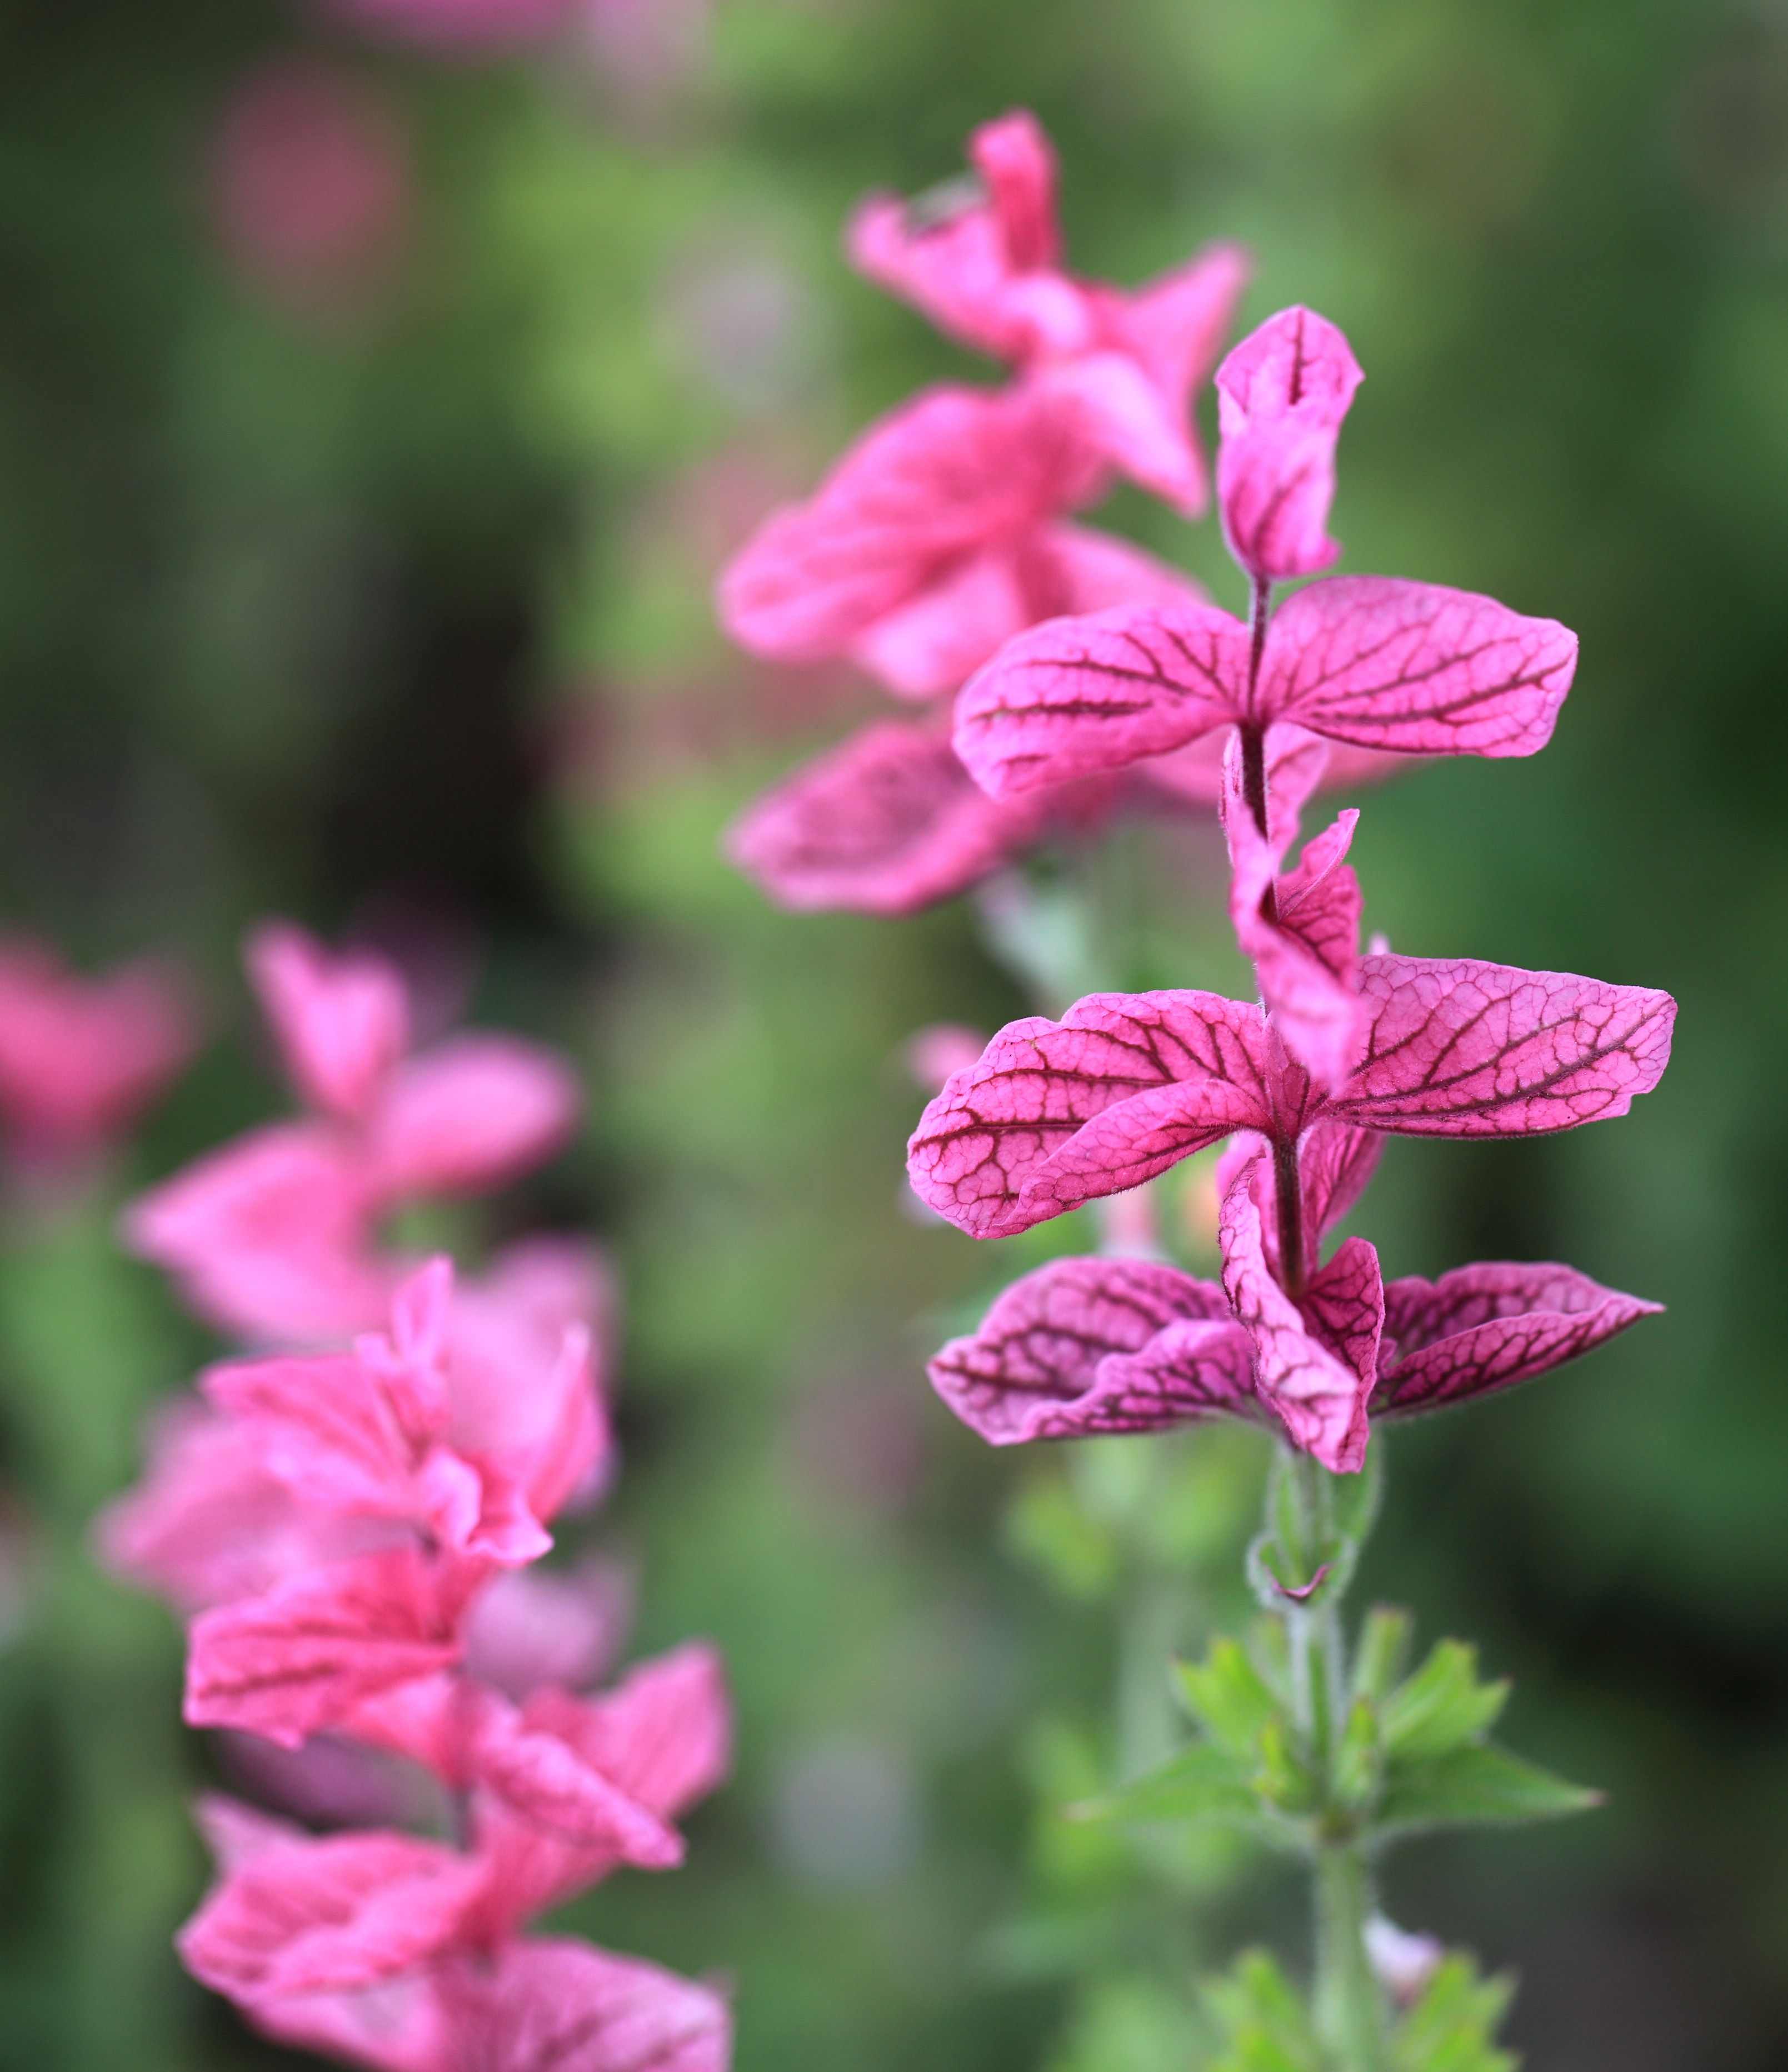
blossom, plant, flower, petal, high, herb, botany, pink, flora, wildflower, shrub, 5d, hires, markii, hi, res, resolution, gunma, maebashi, gunmaflowerpark, gladiolus, macro photography, flowering plant, annual plant, land plant, fumaria